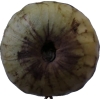
Label: cherimoya